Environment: real
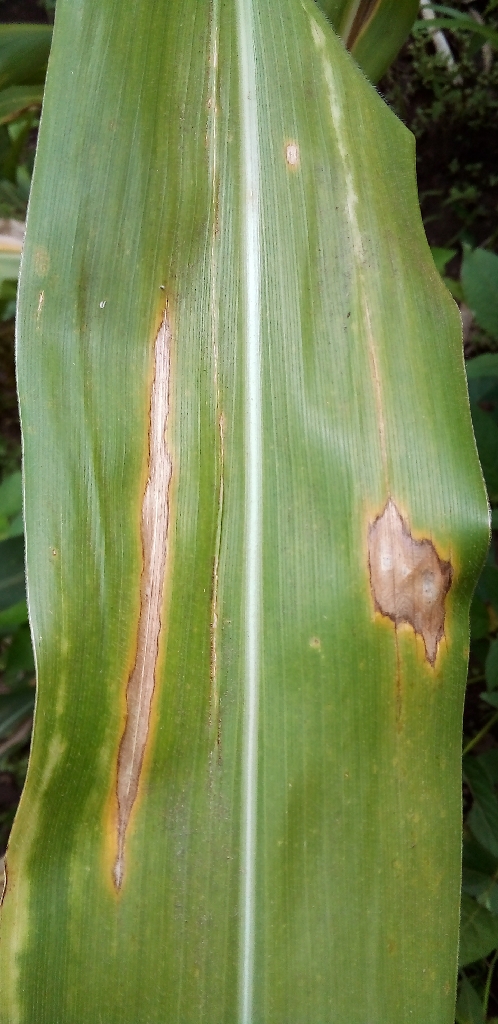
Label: northern_corn_leaf_blight